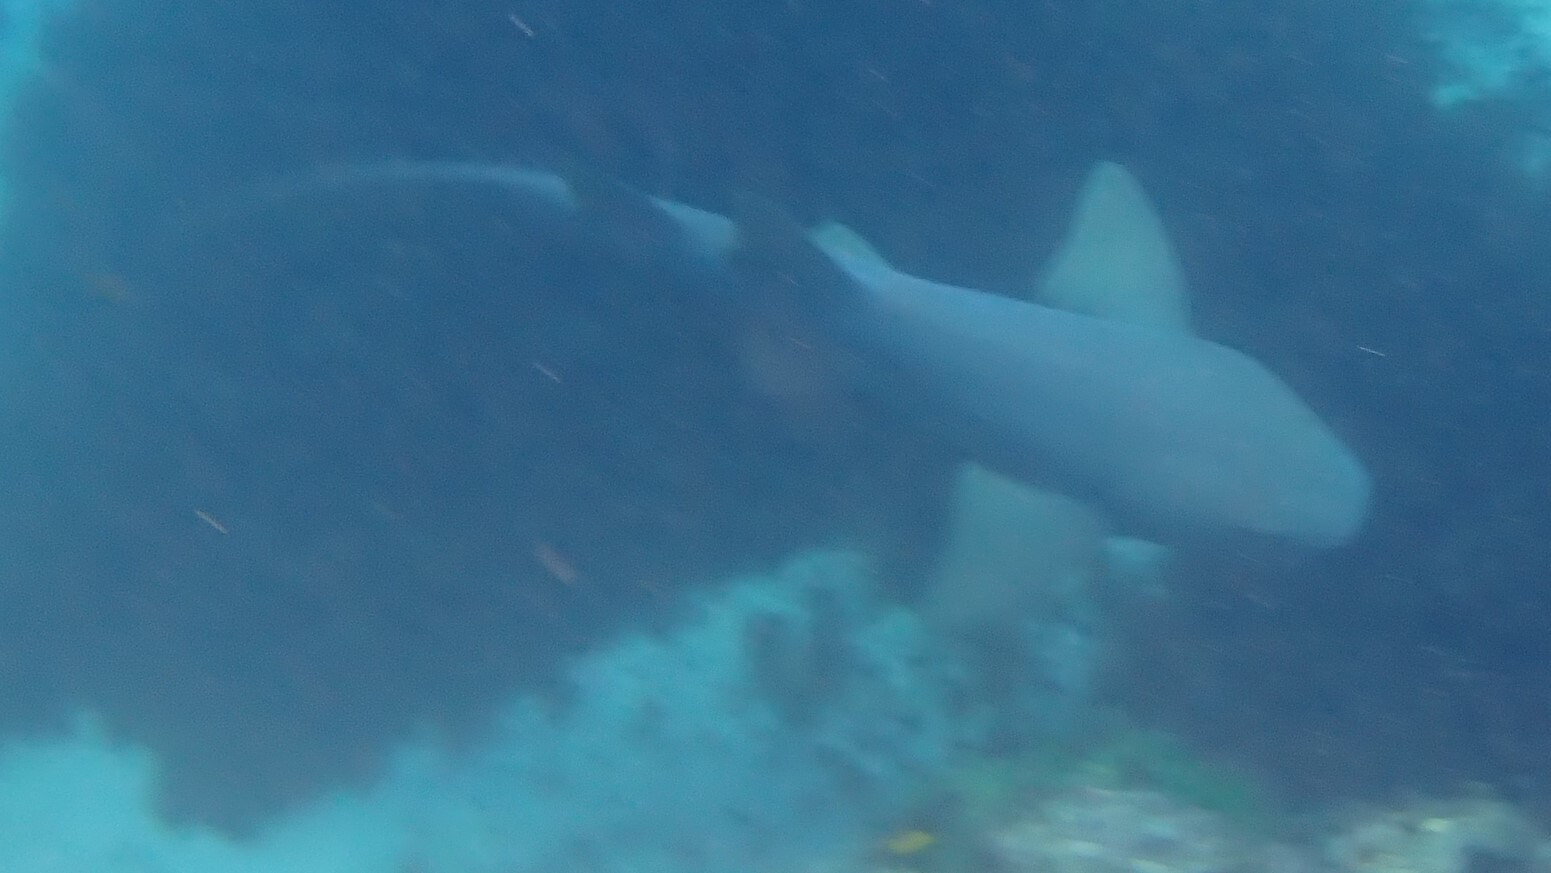
fish (species not among the labelled classes)